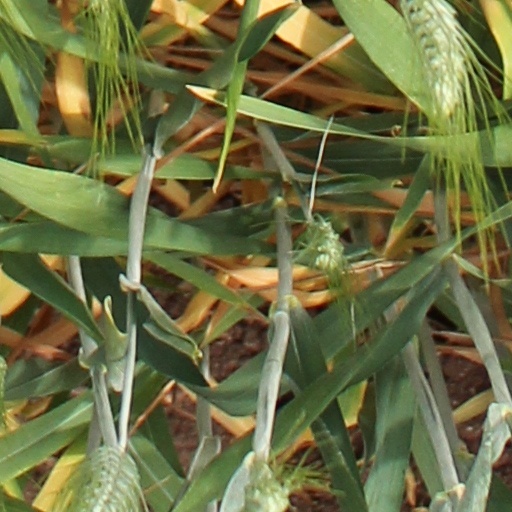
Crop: wheat